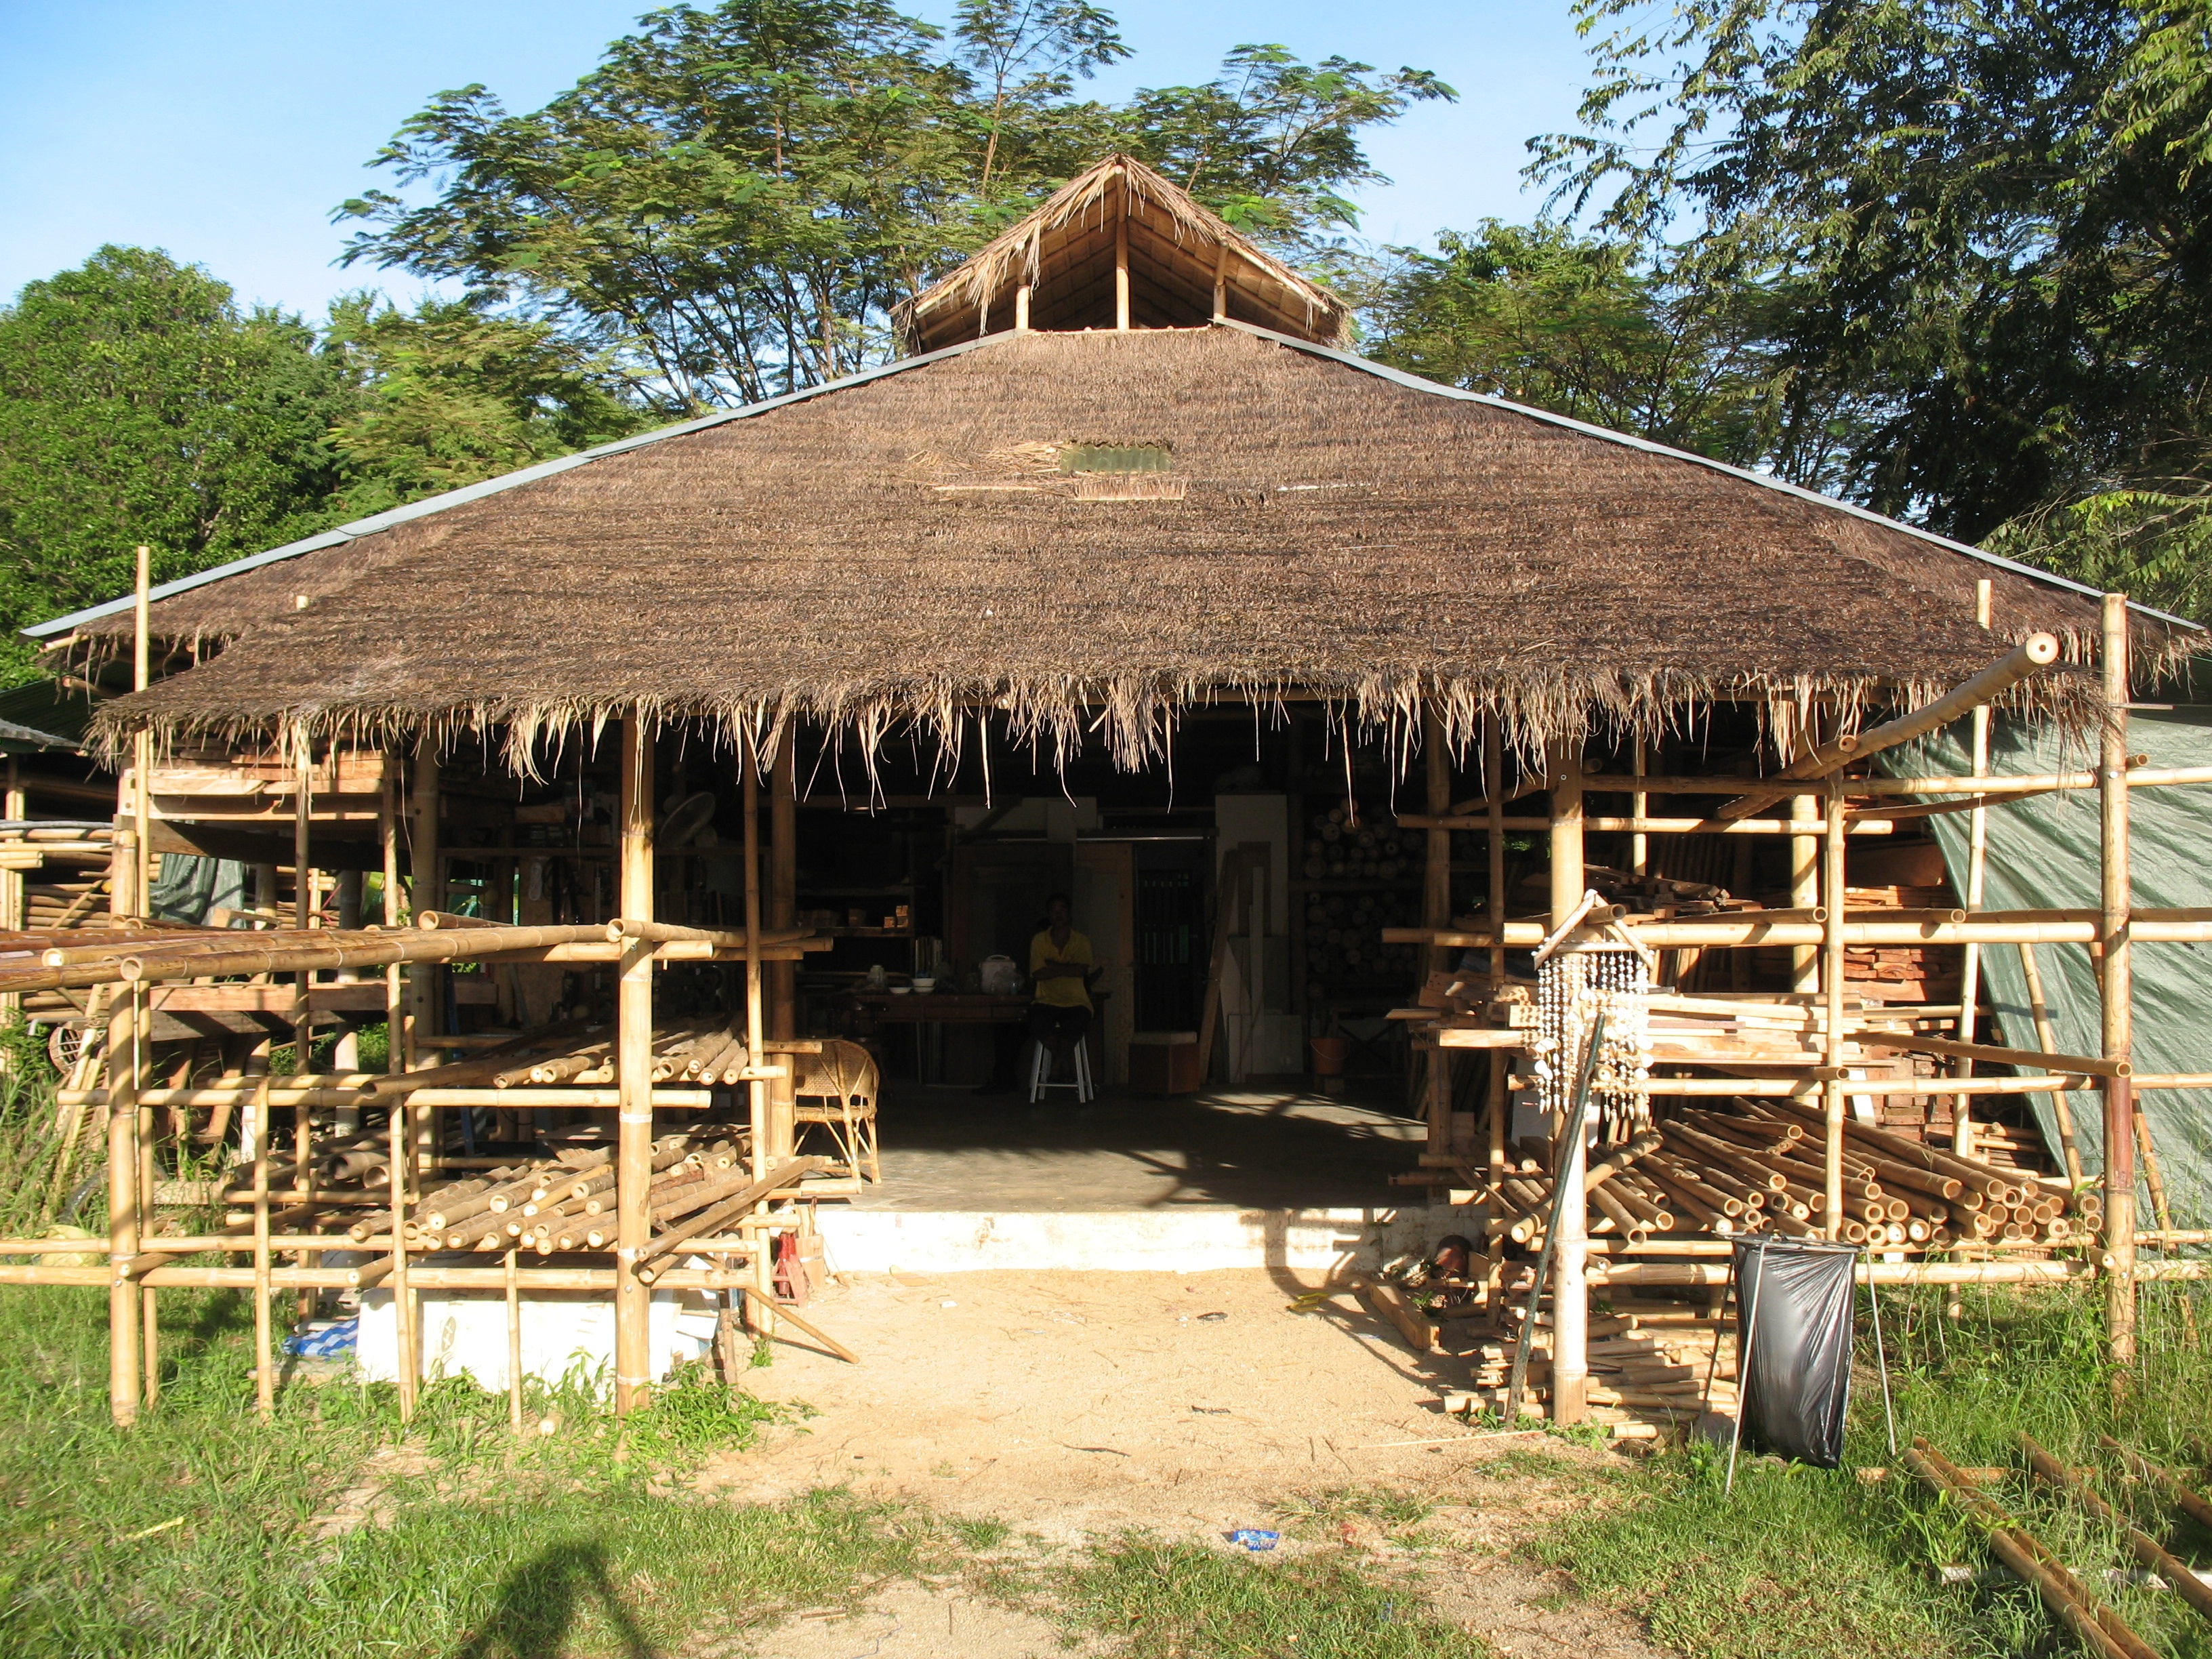
wood, farm, house, building, home, shed, hut, village, shack, asian, cottage, asia, thailand, bamboo, traditional, thatching, rural area